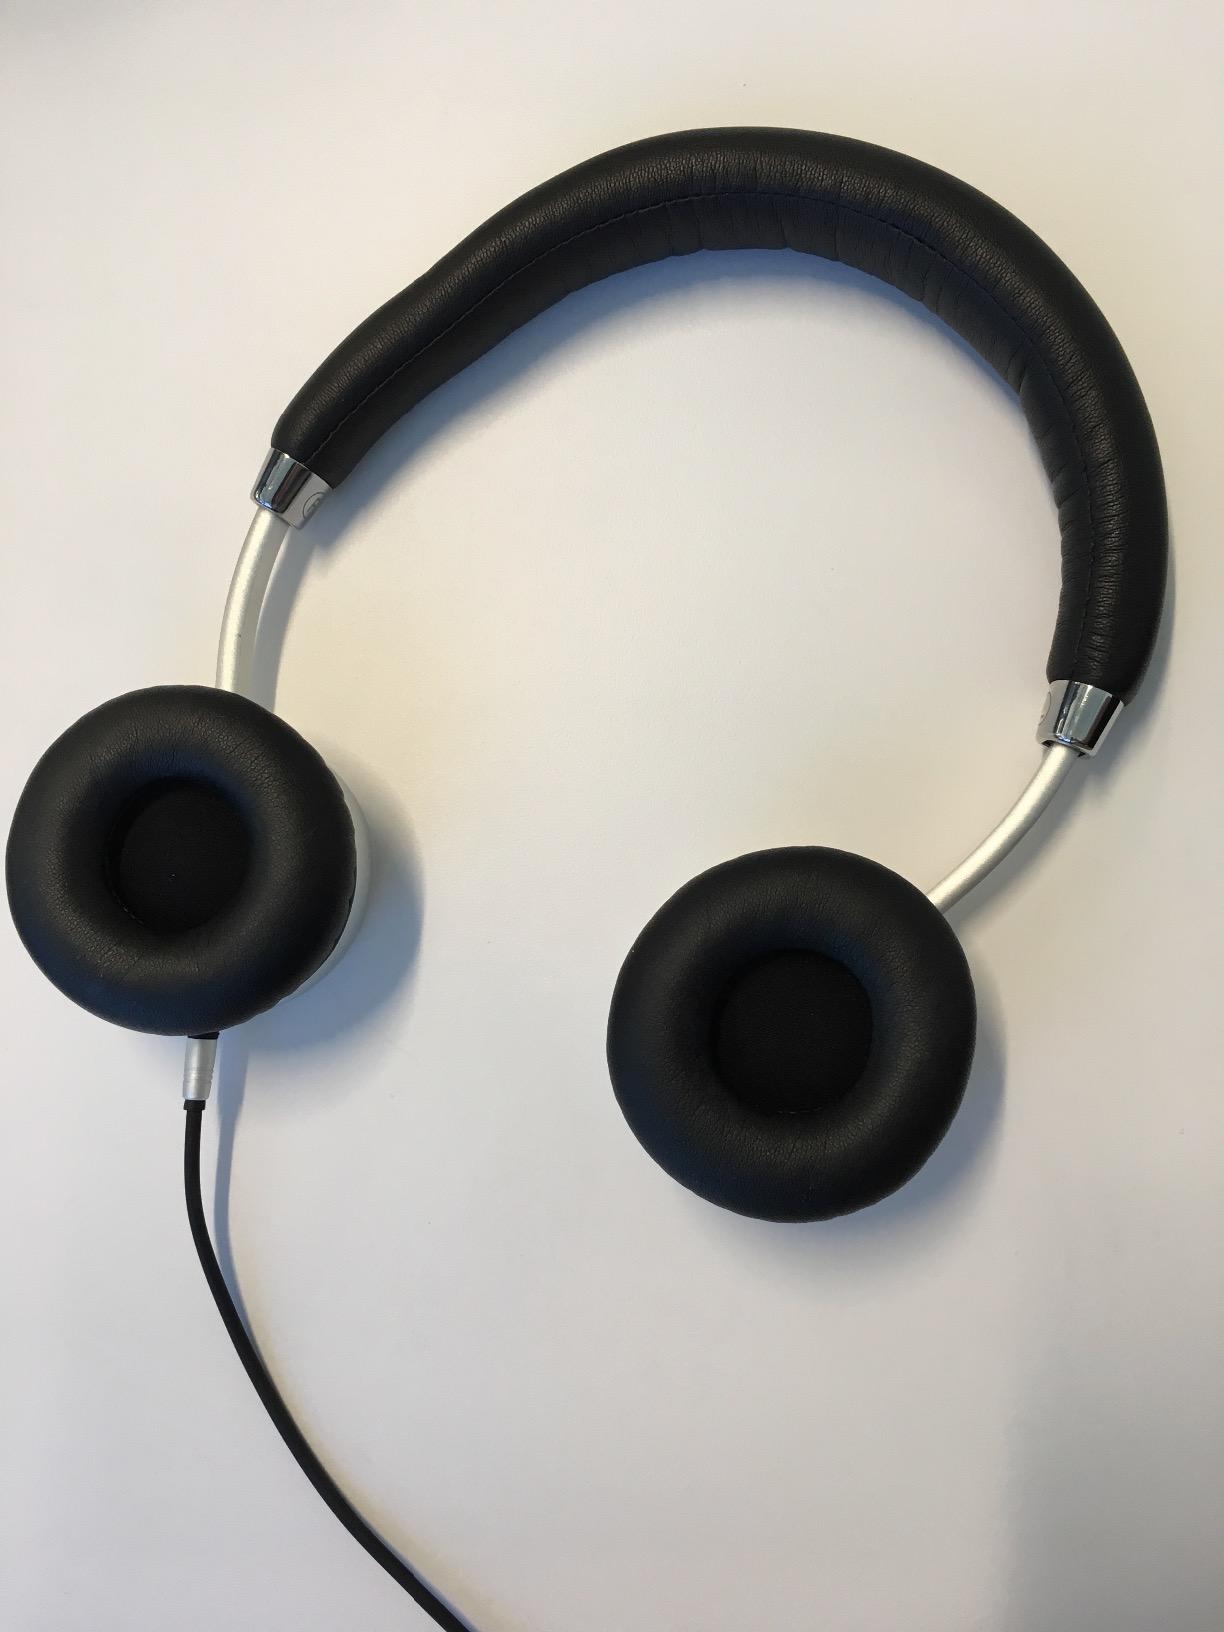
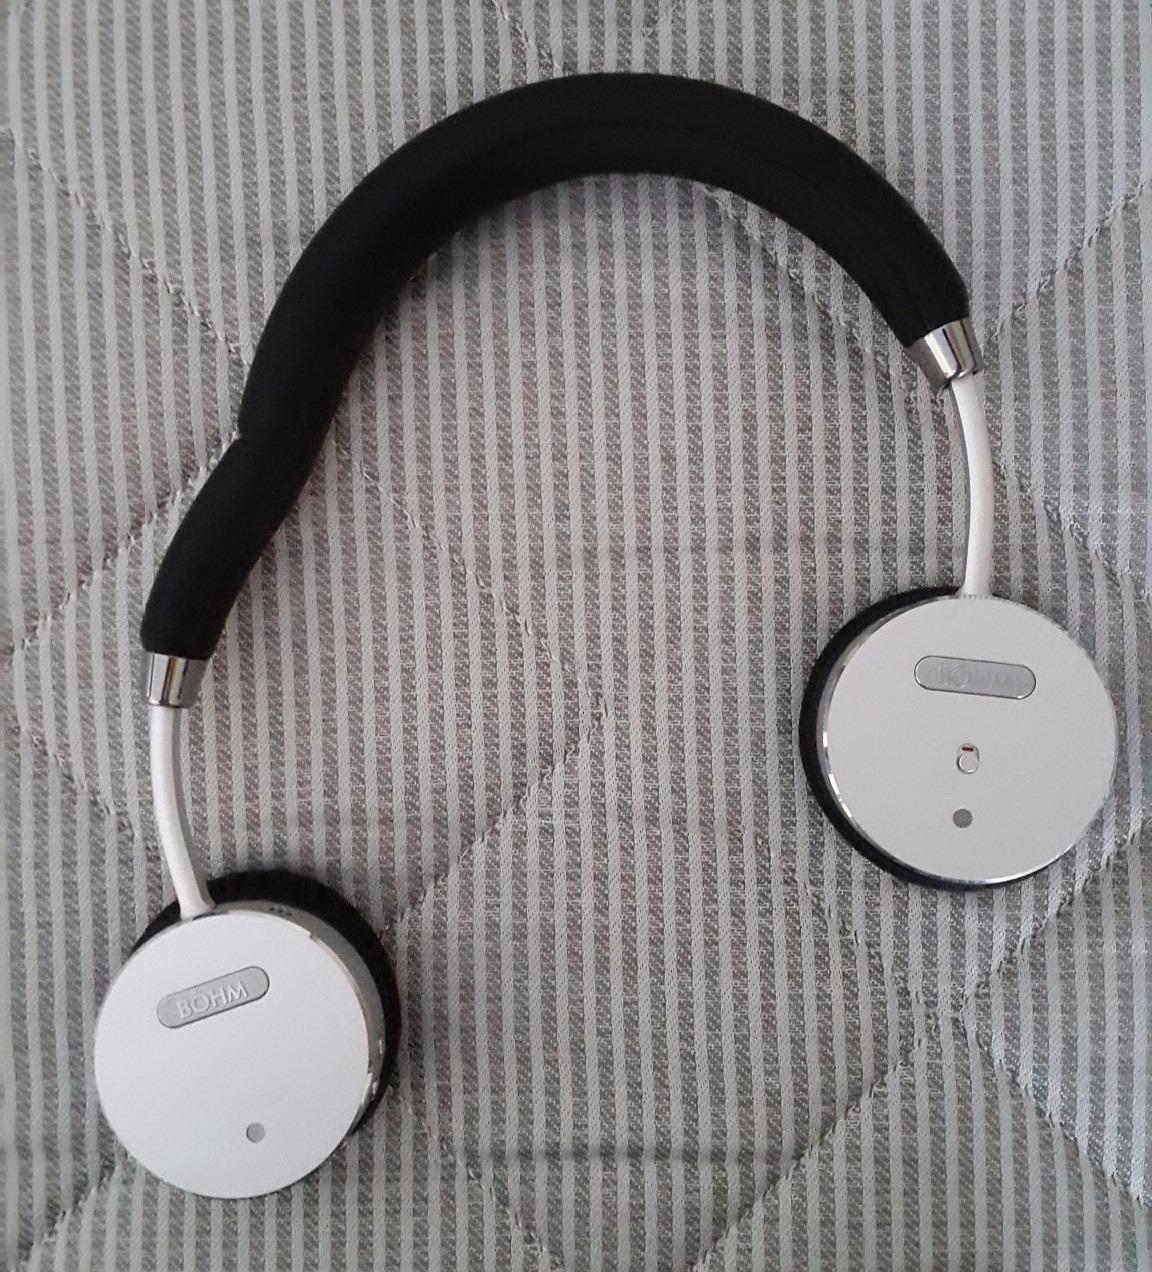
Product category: headphones
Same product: yes